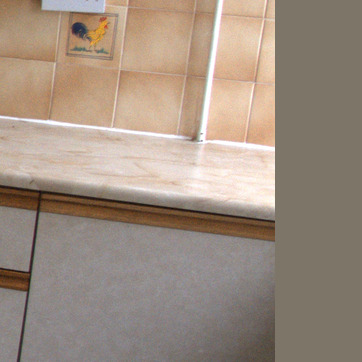
Material: polishedstone